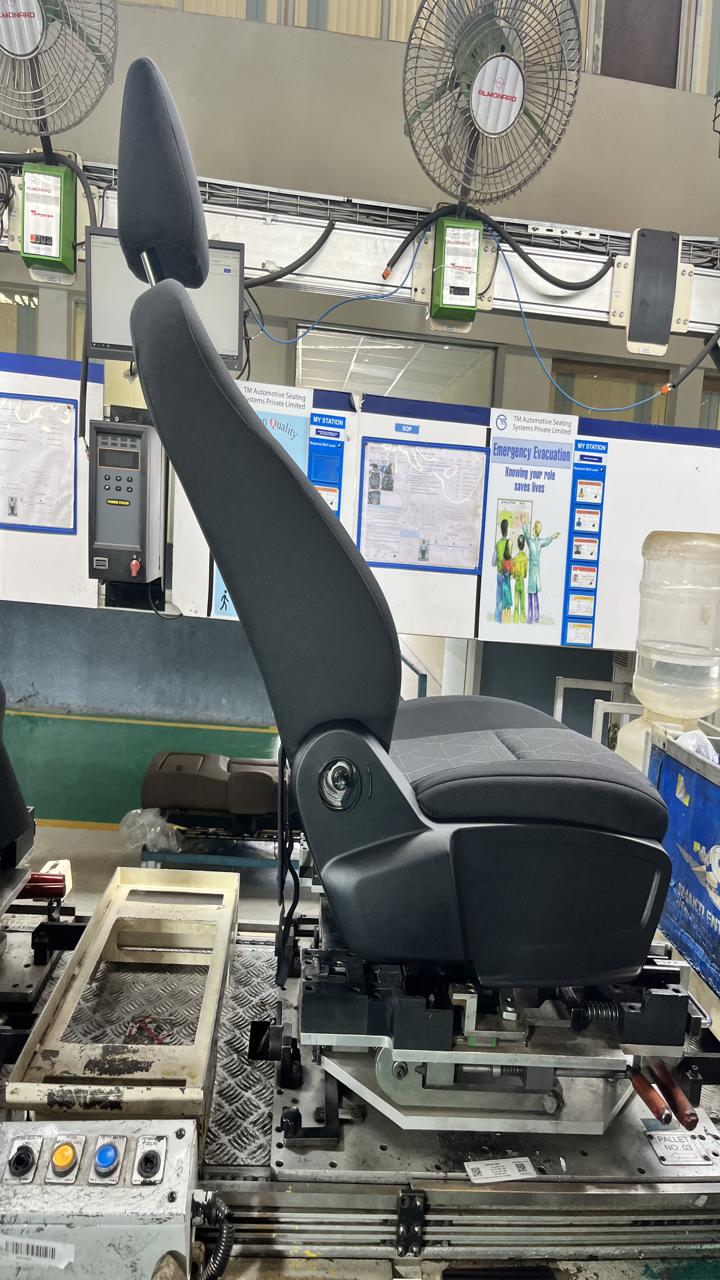
Label: No knob